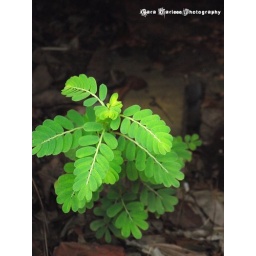
Random plant at my friends house in a covered pot